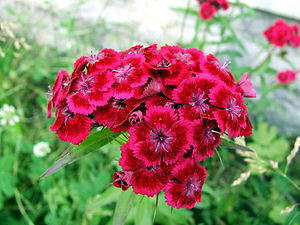
Studenter-nellike / Galleri
Studenter-Nellike er en art af nellikeslægten, som er hjemmehørende i det sydlige Europa fra Pyrenæerne øst til Karpaterne og Balkan, med en række udspredninger i det nordøstlige Kina, Korea og sydøstlige Rusland.